Question: Please indicate a possible affordance area of the sit_on_chair that can be used for sitting
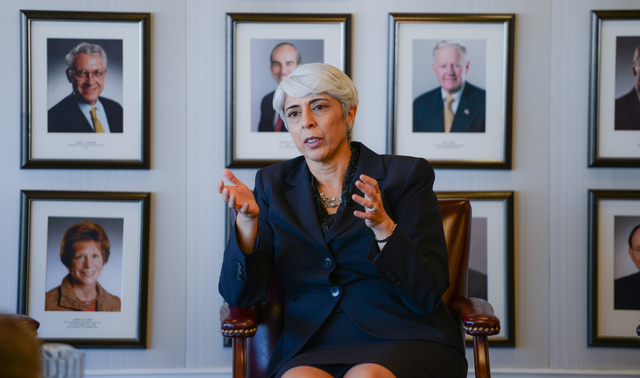
Answer: [255.5, 324, 450.5, 378]